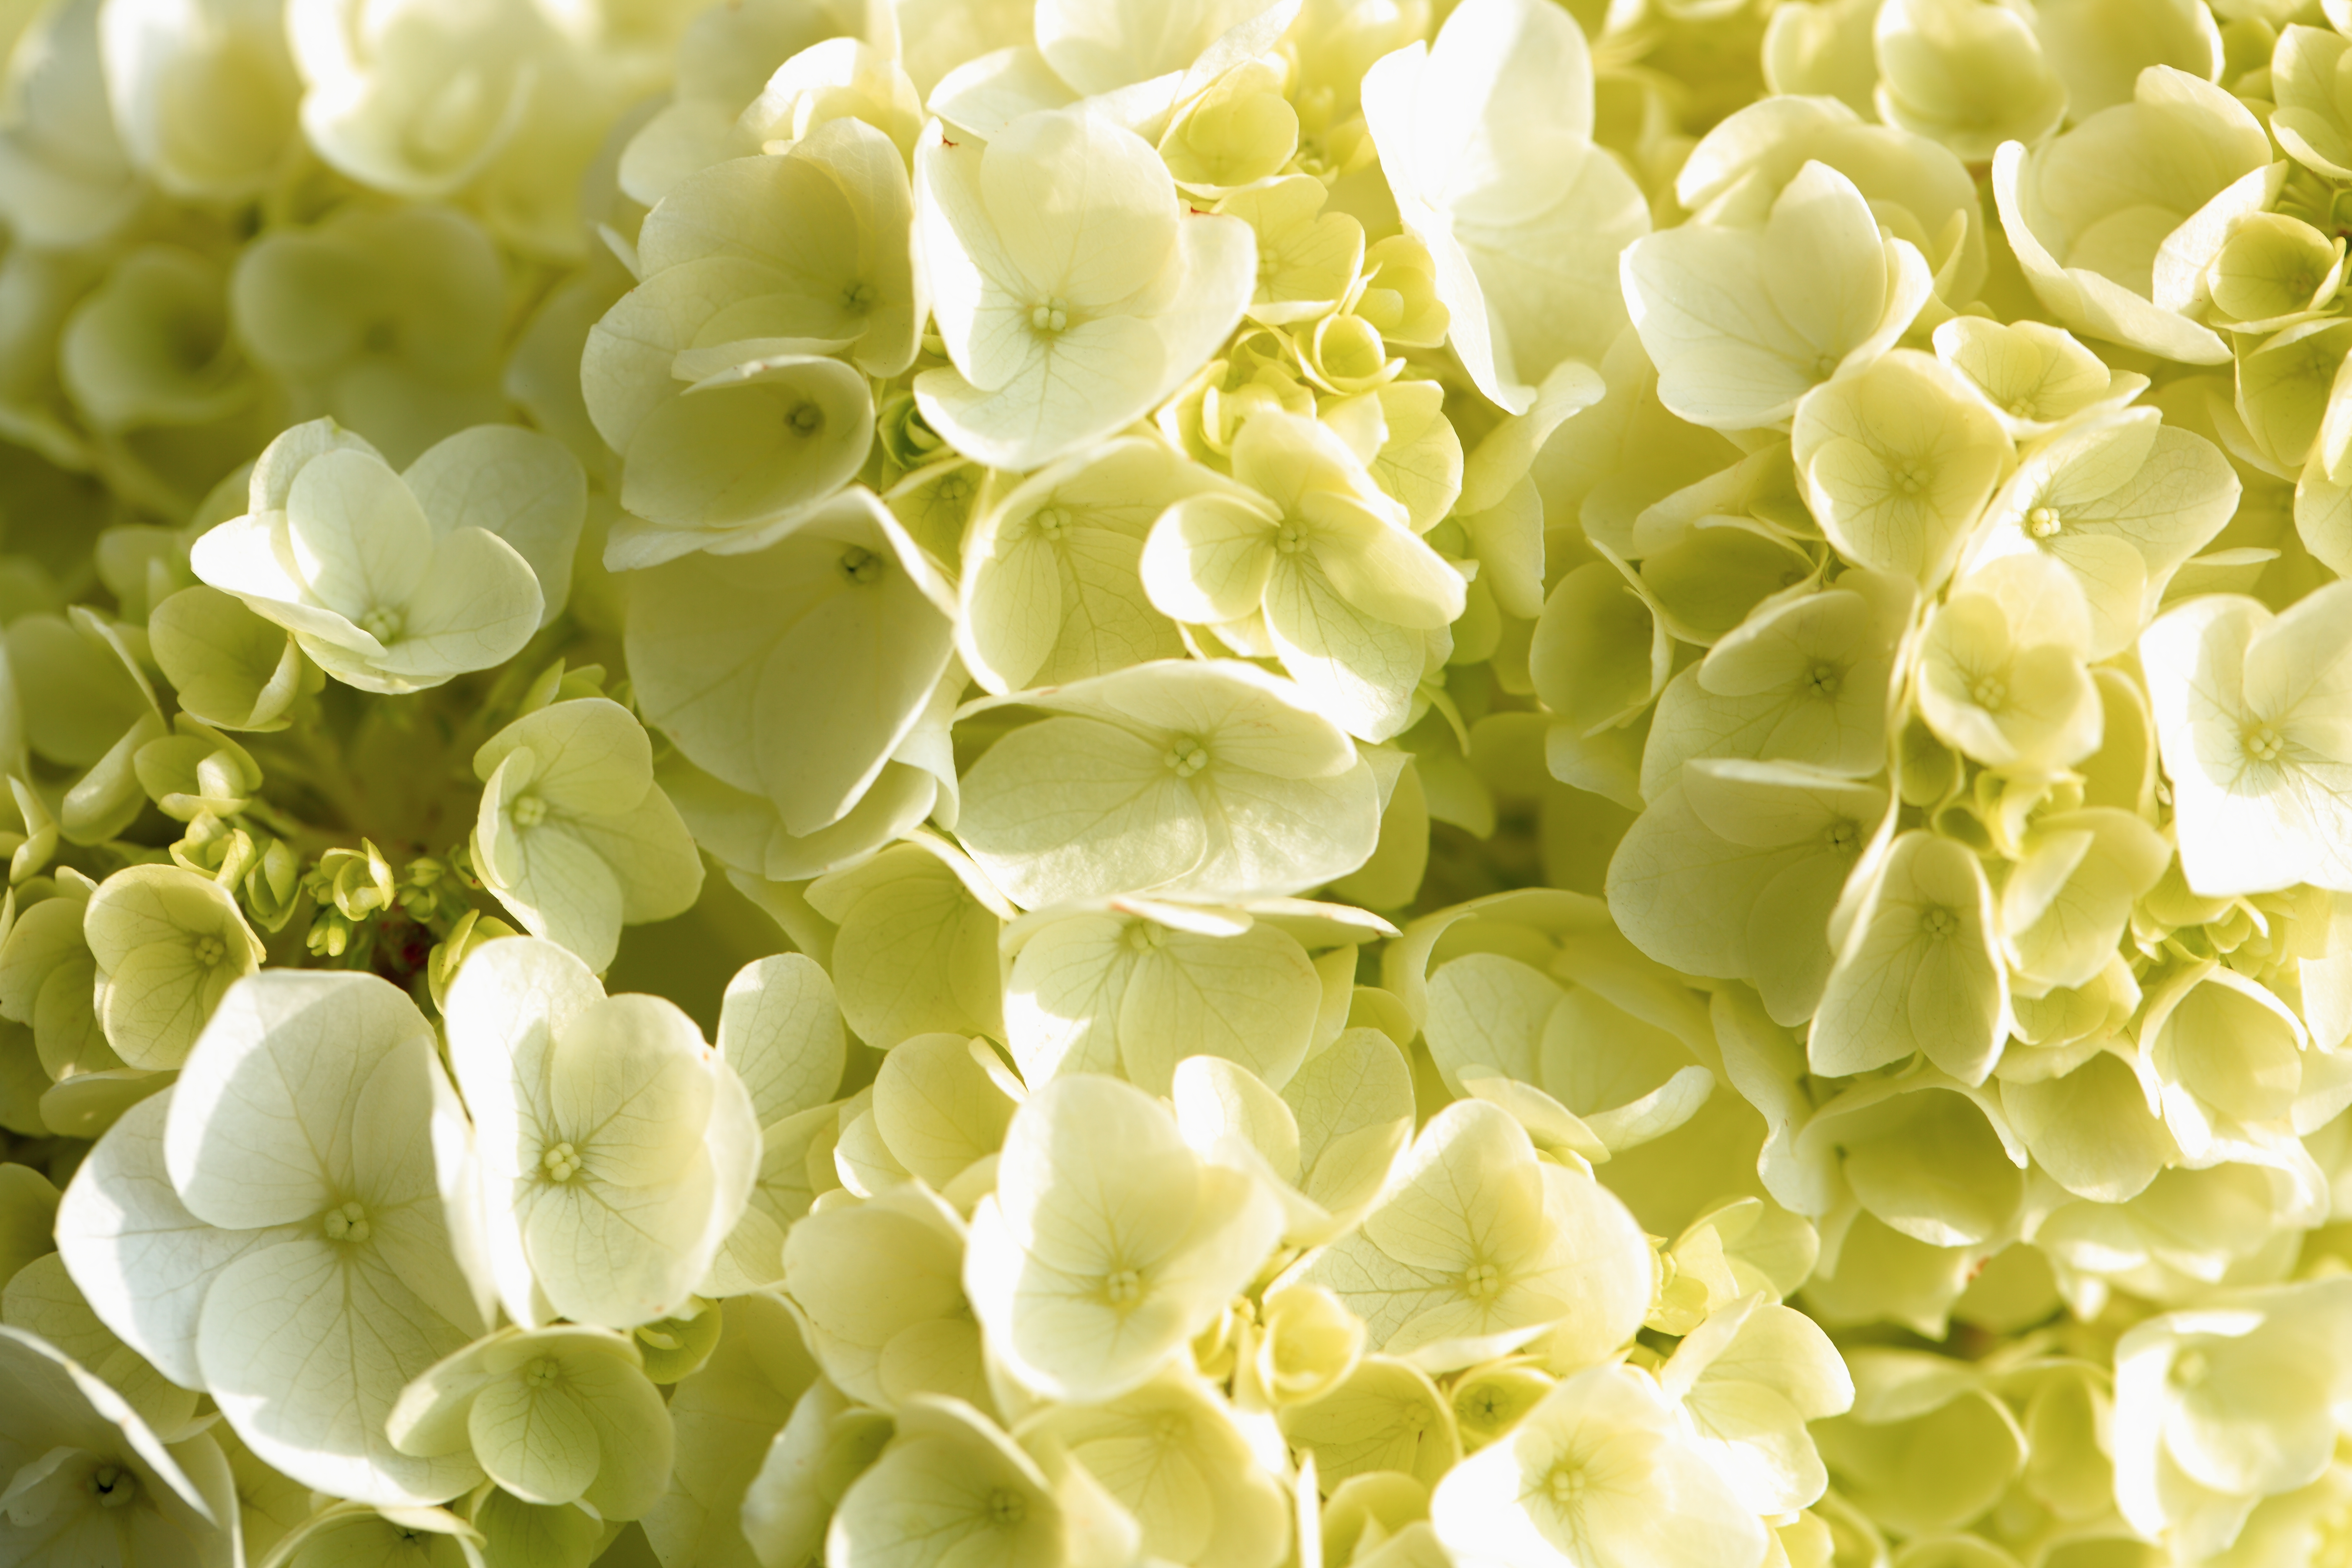
plant, flower, petal, green, high, yellow, flora, hydrangea, 5d, hires, markii, floristry, hi, res, resolution, macro photography, flowering plant, flower bouquet, hydrangeaceae, floral design, cornales, land plant, flower arranging